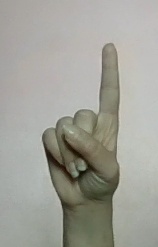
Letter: bb